30 September Movement

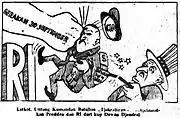
The editorial cartoon from the front page of the PKI newspaper "Harian Rakjat", 2 October 1965

Investigations and questioning of Suharto's version of the events were long obstructed in Indonesia. While the Central Intelligence Agency (CIA) initially believed that Sukarno orchestrated all of it, several outside sources found inconsistencies and holes in the army claims, notably Benedict Anderson and Ruth McVey who wrote the Cornell Paper that challenged it.